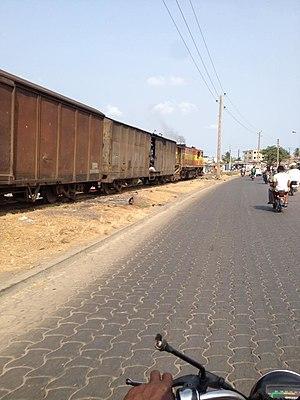
Photo prise à Vodje par PM Gosselin This is an image with the theme ""Africa on the Move or Transport"" from: Benin"